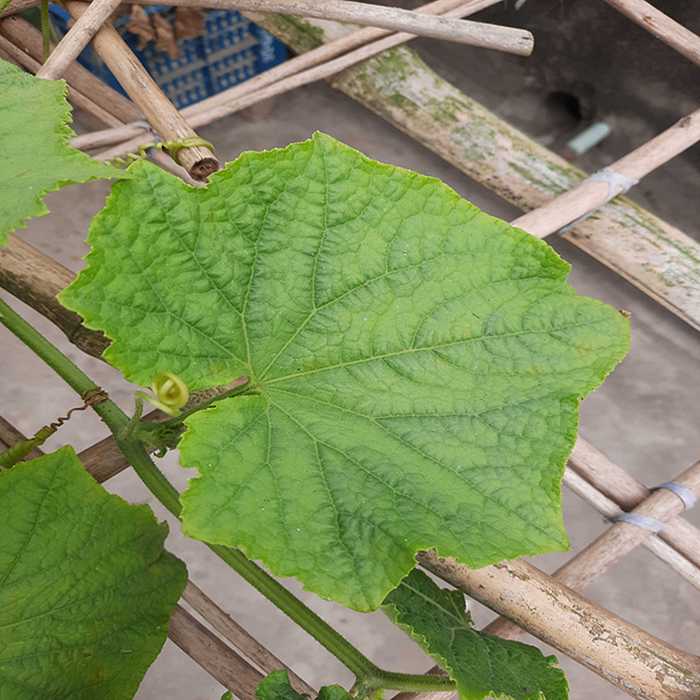
Plant: Cucumber
Label: Fresh leaf